Kingdom Hearts Coded

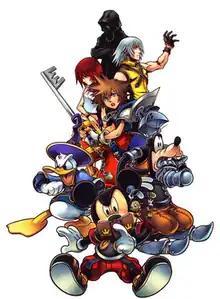
Artwork of the cast of "Kingdom Hearts coded". (From left to right)(bottom row) Donald Duck, King Mickey, Jiminy Cricket, Goofy(middle row) Kairi, Sora, Riku(top row) Roxas

The main protagonist and sole player character of the game is an artificially intelligent virtual avatar of Sora, occasionally referred to in-game as "Data-Sora", created from the data from Jiminy's journal entries. Because the game's setting is based on the first game, Data-Sora resembles the original Sora in his attire from the same game. Three other original "Kingdom Hearts" characters—Riku, Naminé, and Roxas—similarly appear as virtual avatars. Like previous "Kingdom Hearts" titles, "coded" features numerous Disney and "Final Fantasy" characters who have appeared in the first game. Some characters include King Mickey Mouse, Pluto, Jiminy Cricket, Donald Duck, and Goofy, the latter two of whom appear as computer-controlled partners of Sora in one of the game's levels. The main antagonists of the game are software bugs that corrupt the data of Jiminy's journal and Heartless that Sora encounters in the first game. Recurring series antagonists Maleficent and Pete also appear.